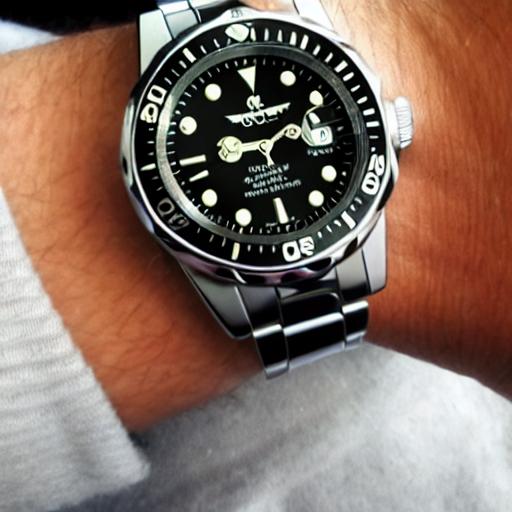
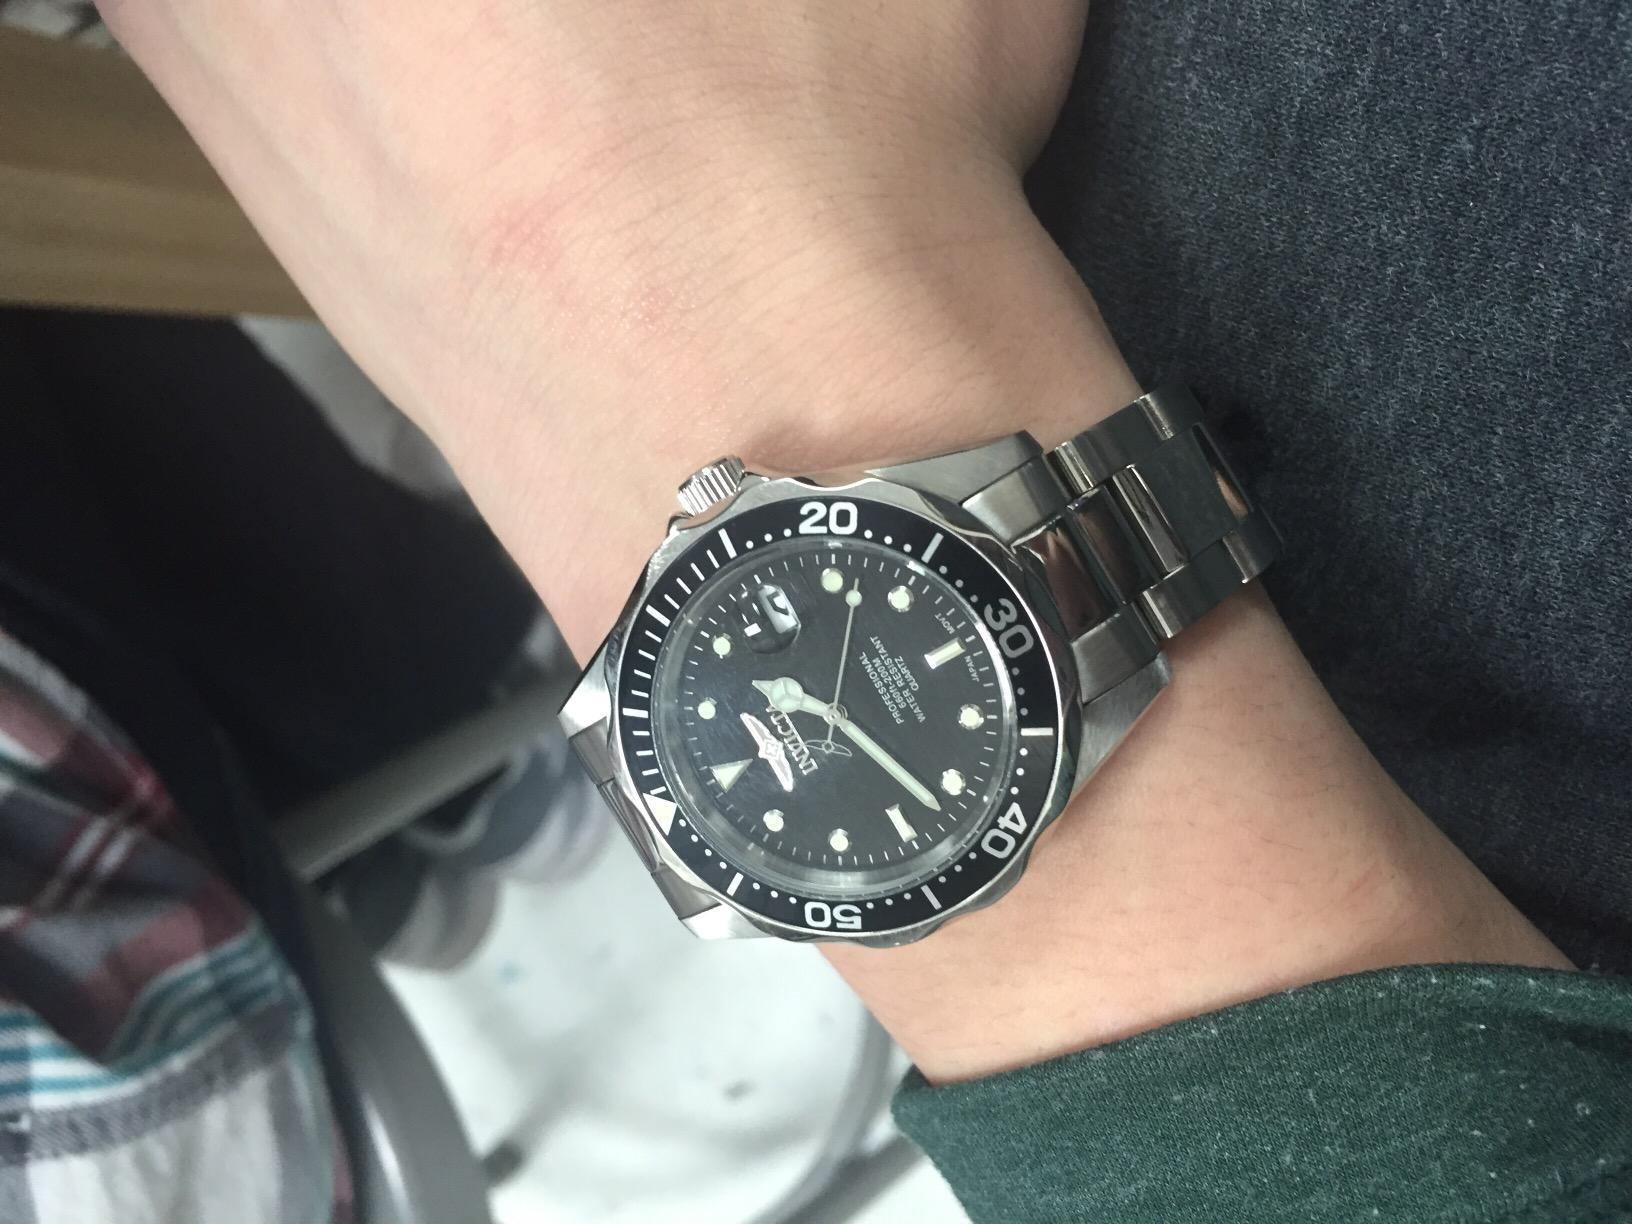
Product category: accessories_watch
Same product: no